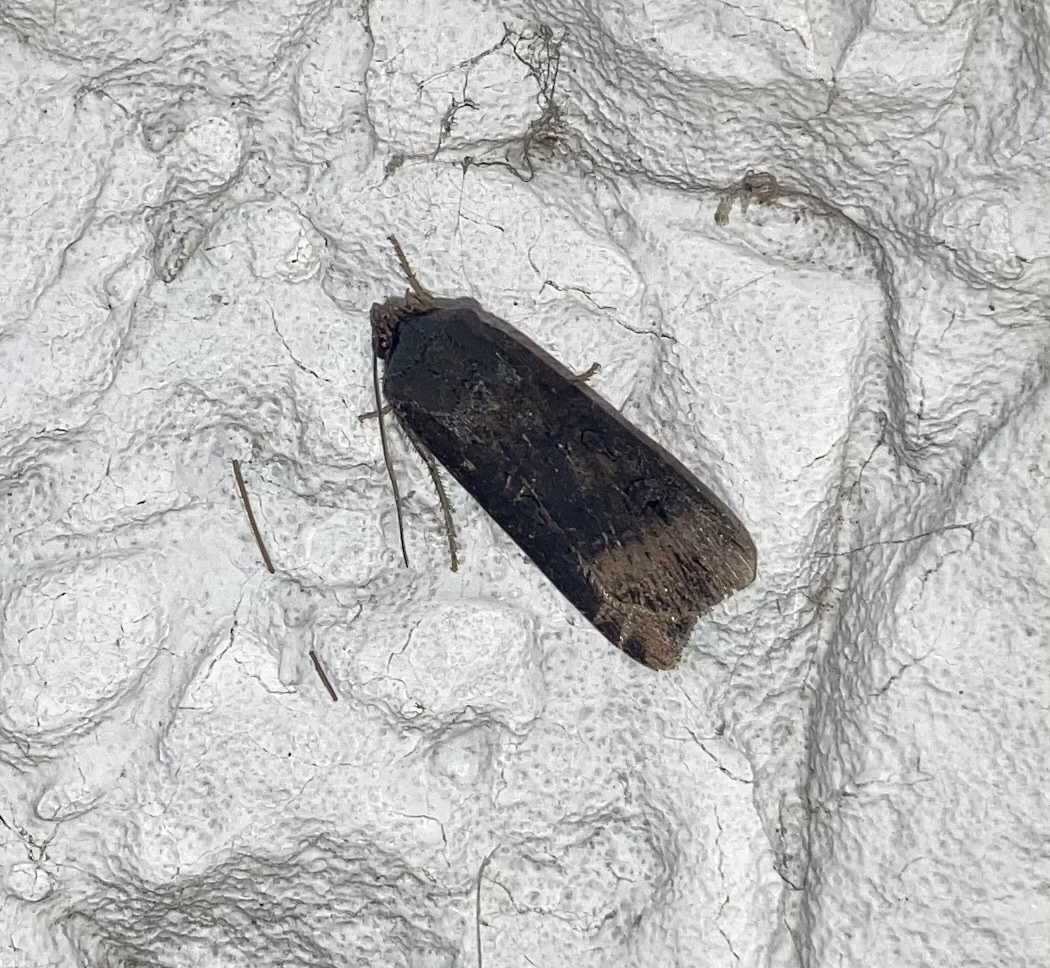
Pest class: cutworms